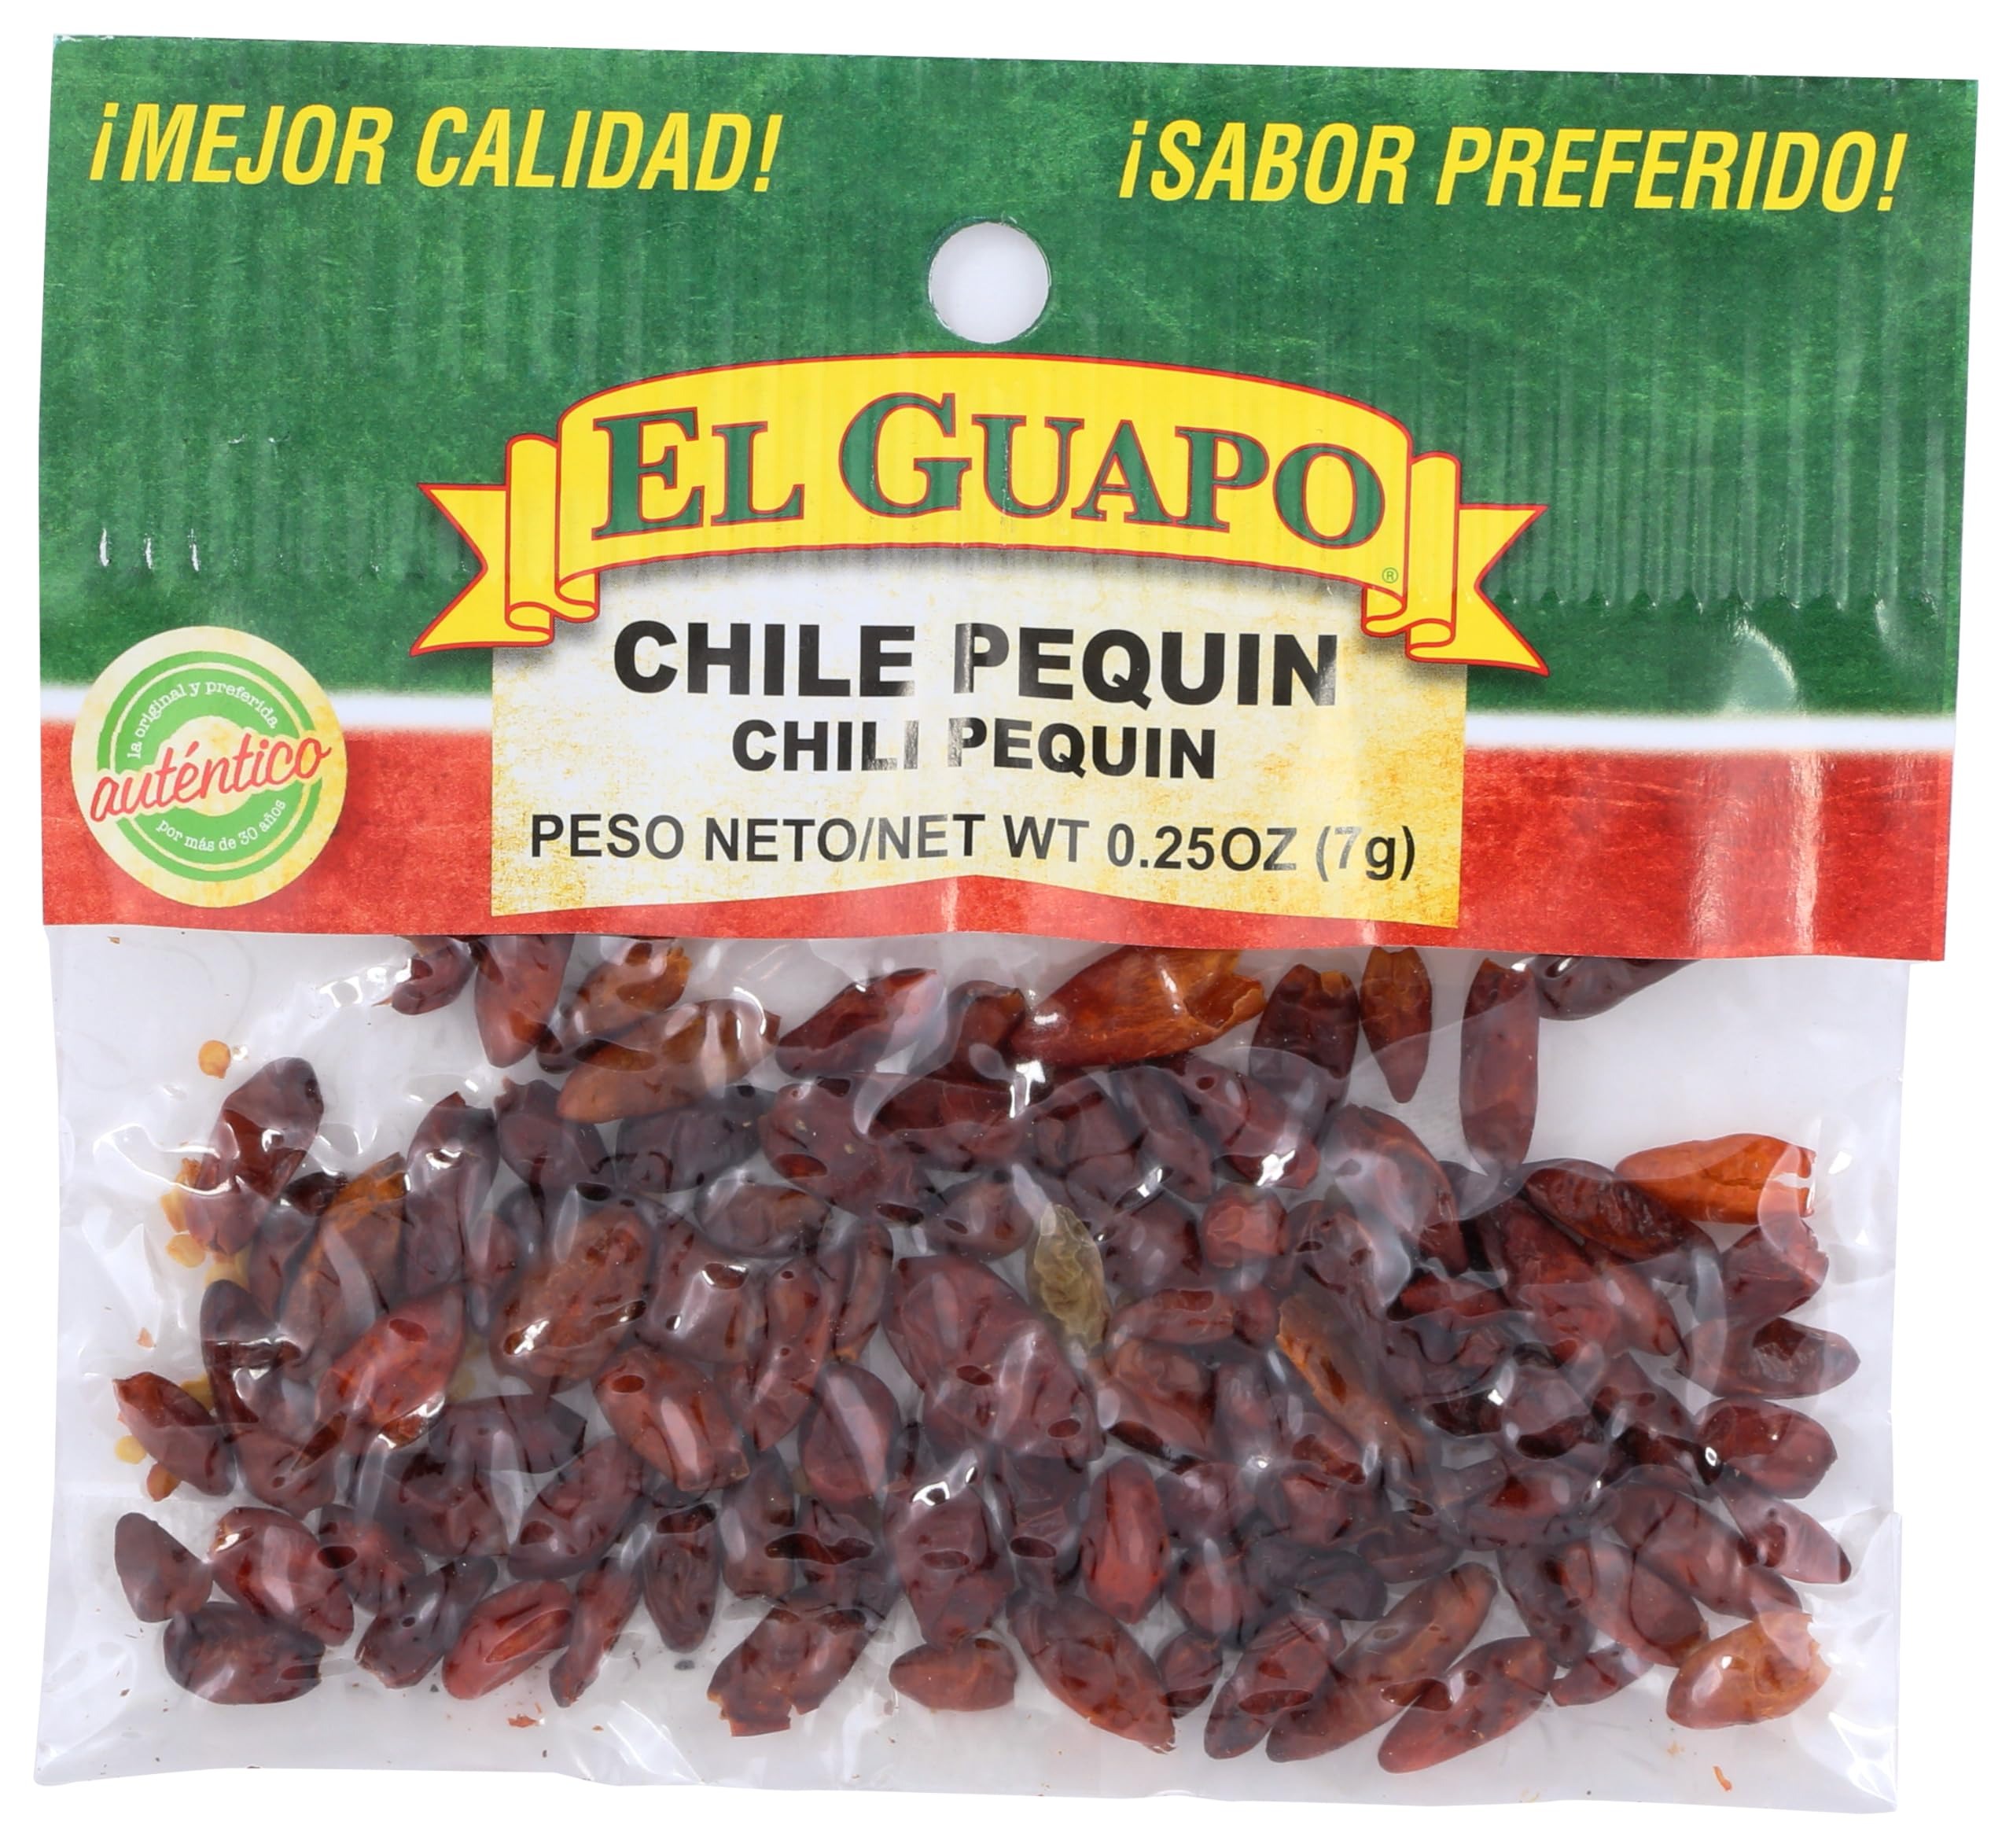
Item Name: El Guapo, Chili Pequin Whole, 0.25 Ounce
Product Description: Italian Seasonings
Value: 1.0
Unit: count

Price: 1.66